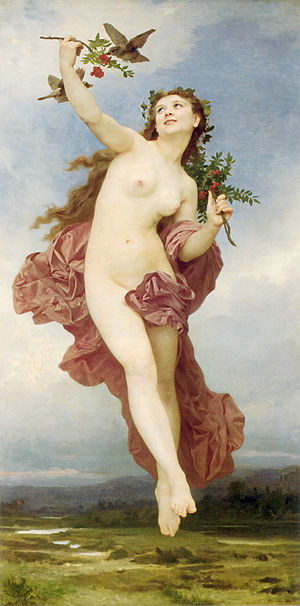
Hemera
Hemera, maleri fra 1881 af William-Adolphe Bouguereau (1825-1905).
Hemera er gudinde for dagen. Hemera er datter af Nyx og Erebos.